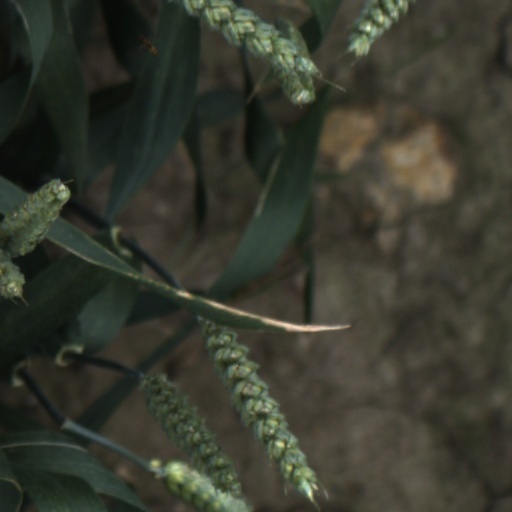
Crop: wheat